Charente-Maritime

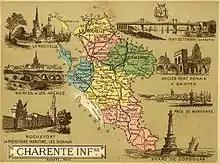

In the 12th century, Eleanor of Aquitaine’s remarriage tied the region to the Plantagenet domain, boosting trade with England despite revolts. The Hundred Years' War brought devastation, ending with the French recapture of Montguyon in 1451. The 16th century saw the Reformation and Wars of Religion divide Aunis and Saintonge. The French Revolution raised hopes but faltered with events like the Rochefort pontoons, amid tensions between the Vendée and Girondine uprisings. The 19th century brought prosperity under the Second Empire, driven by cognac, until the phylloxera crisis struck.